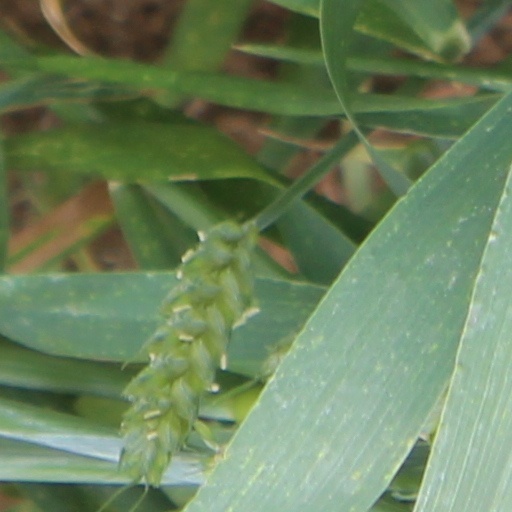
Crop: wheat